Runaway: A Road Adventure

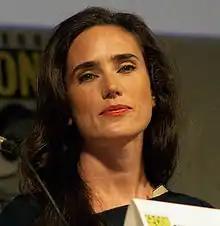
In creating the design for Gina, Pendulo Studios was influenced in part by the actress Jennifer Connelly.

According to Latiegui, "Runaway"s story was intended to be "more adult" and "less zany" than that of "Hollywood Monsters". While Pendulo's previous game had been a parodical comedy, the team sought to give "Runaway" a balance of humor and drama. Gerard Masnou of "GameLive PC" noted Pendulo's addition of violence, strong language (including "joder") and sexual themes to the game's Spanish script, which contributed to its rating of +18 in Spain. Latiegui said that "Runaway"s transgressive elements—such as the appearance of drug use, stripping and drag queens—were not for the purpose of controversy, but that they nevertheless alienated certain publishers. In designing the protagonists, the team conceived Brian as a nerd whose look and personality would evolve because of his adventures in "Runaway", while Gina was intended to drive the plot. Her design was particularly inspired by actresses Natalia Estrada and Jennifer Connelly. Latiegui explained that the team's goal was to make Gina "really sexy" and "especially exuberant"; her character design proved to be a greater challenge than Brian's, and she underwent several redesigns before her model sheet was finalized.